De ou par Marcel Duchamp ou Rrose Sélavy (La Boîte-en-valise)

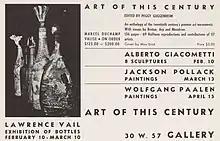
1945 advertisement for the Art of This Century gallery, listing the "Valise" for sale for $125 to $200

Between 1935 and 1941 Duchamp create a number of boxes called "The Box in a Valise" or "From or by Marcel Duchamp or Rrose Selavy," that contained three 3-dimensional replicas of his works; "Paris Air", "Underwood" and "Fountain". The work was released in seven series, A through G. The first series, A, is numbered I/XX though XX/XX and is a deluxe edition containing an original work of art, mounted in the lid of the box. It contains replicas of Duchamp's works mounted in a wooden frame that slide out in two wings, steadied by brass clips. The case contains 69 reproductions. The colour reproductions were produced using an already obsolete technique called pochoir, where a stencil was used to apply colour on a black-and-white reproduction, making every image, in a way, an original. "The Large Glass" is reproduced on (cellulose acetate). The works in the deluxe edition consist of a plywood box, fitted inside a leather-covered suitcase. When the box is opened, the frame is exposed in the form of an "M" for "Marcel".